Aerial engagements of the Second Sino-Japanese War

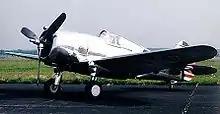
Curtiss Hawk 75, a U.S.-built fighter aircraft of the 1930s

Curtiss Hawk 75, a new version of the Curtiss P-36 Hawk flown by Chinese pilots also took an active part in combat but did not achieve any special success. The Chinese 25th Squadron was the first unit to receive the new Hawk 75 and began to train in July 1938 under the direction of Claire Lee Chennault. On 18 August 1938, Squadron Commander Tang Pu-sheng led three Hawk 75s and 7 Polikarpov I-15s to intercept 27 Japanese planes over Hengyang; the Hawk 75s shot down one enemy plane and damaged another. Tang was shot down and killed; the other two Hawk 75s crashed during landing. The 16th Squadron of the 6th Bomber Air Group, having earlier flown the V-92 Corsair light bombers, was changed to a fighter squadron on 1 October 1938 and was sent to Zhiqiang, Hunan, to take possession of nine Hawk 75s. The pilots retrained under the direction of Chennault. At the end of the year, they were redeployed to Yibin, Sichuan, for air defense of the Chinese wartime capital of Chongqing. In January 1939, the squadron flew to Kunming, Yunnan, where it was disbanded in August the same year. Prior to 1 November 1938, the 18th Squadron was also included in the 6th Bomber Air Group, flying the Douglas O-2MC scout/light bombers; it was re-equipped with nine Hawk 75 fighters, and independently began retraining with its Squadron Commander Yang Yibai in Yibin.